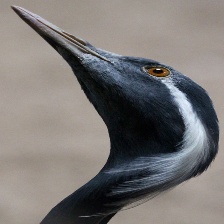
Species: DEMOISELLE CRANE
Scientific name: GRUS VIRGO
ImageNet parent category: crane